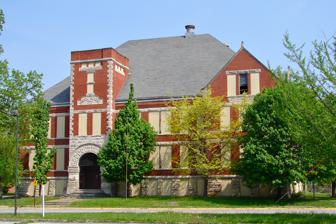
Building: Lincoln School (Rock Island, Illinois)
Country: United States of America
Year built: 1894
United States historic place Lincoln School Formerly listed on the U.S. National Register of Historic Places U.S. Historic district Contributing property Show map of Illinois Show map of the United States Location 7th Ave. and 22nd St. Rock Island, Illinois Coordinates 41°30′19.9″N 90°34′10.4″W / 41.505528°N 90.569556°W / 41.505528; -90.569556 Built 1893 Architect E.S. Hammatt Architectural style Romanesque Part of Broadway Historic District ( ID98001046 ) NRHP reference No. 85001910 Significant dates Added to NRHP August 29, 1985 Designated CP August 14, 1998 Removed from NRHP January 2, 2020 Lincoln School was a historic building located in Rock Island, Illinois , United States. It was designated a Rock Island Landmark in 1984, individually listed on the National Register of Historic Places in 1985, and became part of the Broadway Historic District when it was listed on the National Register in 1998. It was torn down in 2012 and delisted from the National Register in 2020. History The school building, which originally housed Public School #4, was completed in July 1894. It was designed by Davenport, Iowa architect E.S. Hammatt , who had designed four other school buildings in Rock Island. He also designed school buildings for the Episcopal Diocese of Iowa in Davenport. Kemper Hall, which still stands on the Davenport Central High School campus and multiple additions to St. Katherine's Hall were also his work. He was also the architect for the Connor House in Rock Island. Lincoln School was constructed by John Volk and Company. Mary Platt, who taught ninth grade, was named the school's first principal. Shortly after that ninth grade was moved to Rock Island High School . Seventh and eighth grades remained at Lincoln until 1937. The school operated as an elementary school until 1980. It was scheduled for demolition in 1984 when it was given its landmark status. A neighbor who was interested in saving the building bought the old school. It remained vacant and was named on 2005's Ten Most Endangered Historic Places in Illinois by the preservation advocacy group Landmarks Illinois. By order of the City Council, the building was slated to be torn down on July 1, 2012, unless an organization could save it before then. The City voted to place a tarp over the leaking roof to allow for some of the building to be salvaged, but this was never completed. The building was torn down in August 2012. Architecture Archway in main entry featuring wrought-iron scrollwork The building was designed in the Richardsonian Romanesque style. The exterior, which was composed of red brick and Anamosa Limestone and Bedford limestone , featured simple and bold massing. A flared and rusticated limestone base reinforced the visual weightiness of the building. A bell tower was constructed in brick on the front of the building and was removed in the 1940s. It featured stone quoining . A recessed entry was located below an archway that featured wrought-iron scrollwork. The exterior of the school was simple and bold in massing. The hipped roof rose 41 feet (12 m) at the ridgeline and included cross gables on three sides of the building. A flared and rusticated limestone base reinforces the visual weightiness of the building. The building's interior was noteworthy for its expansive hallways, which also housed the school's library. It also featured a grand staircase between floors. References Wikimedia Commons has media related to Lincoln School (Rock Island, Illinois) .